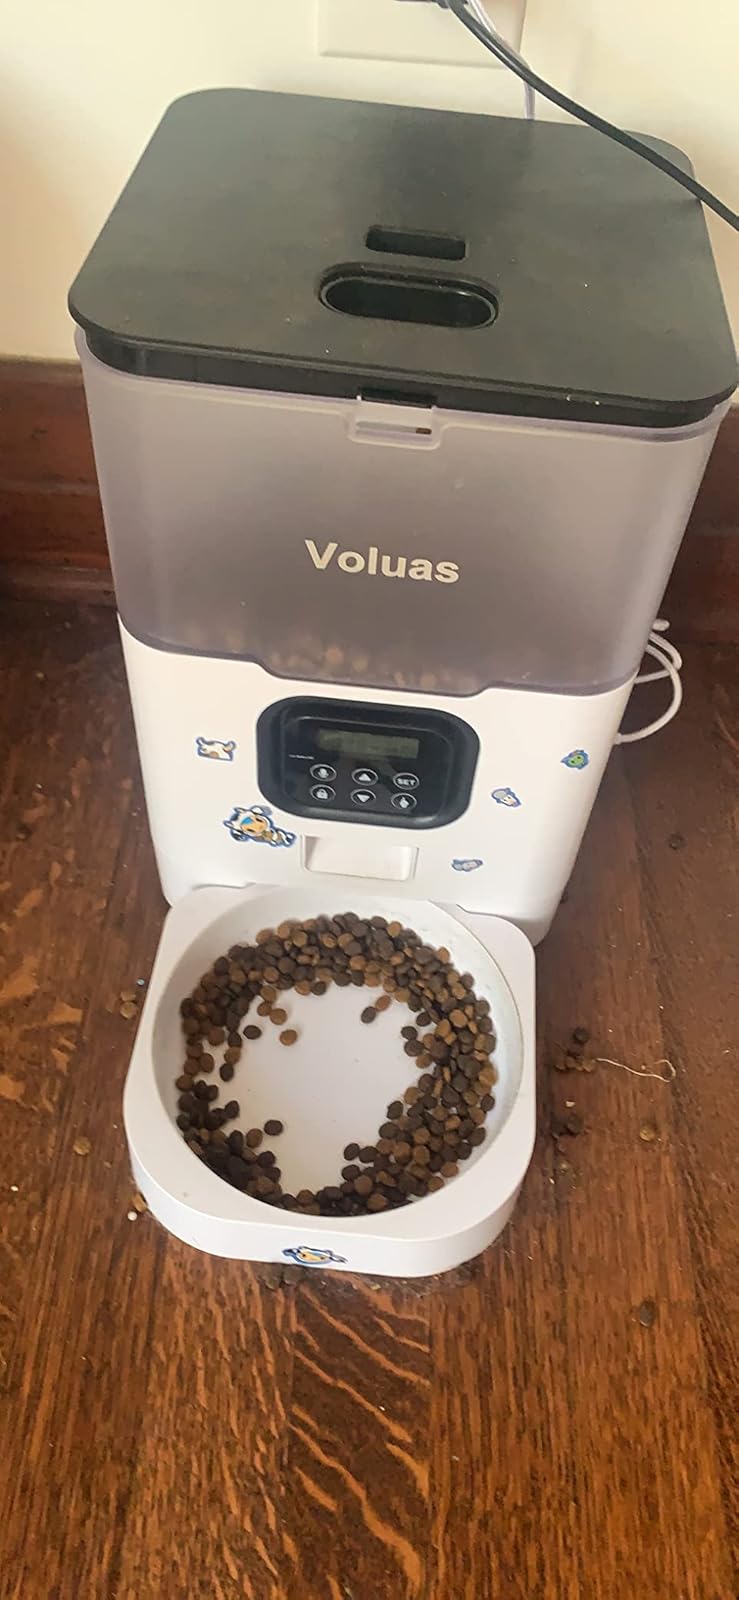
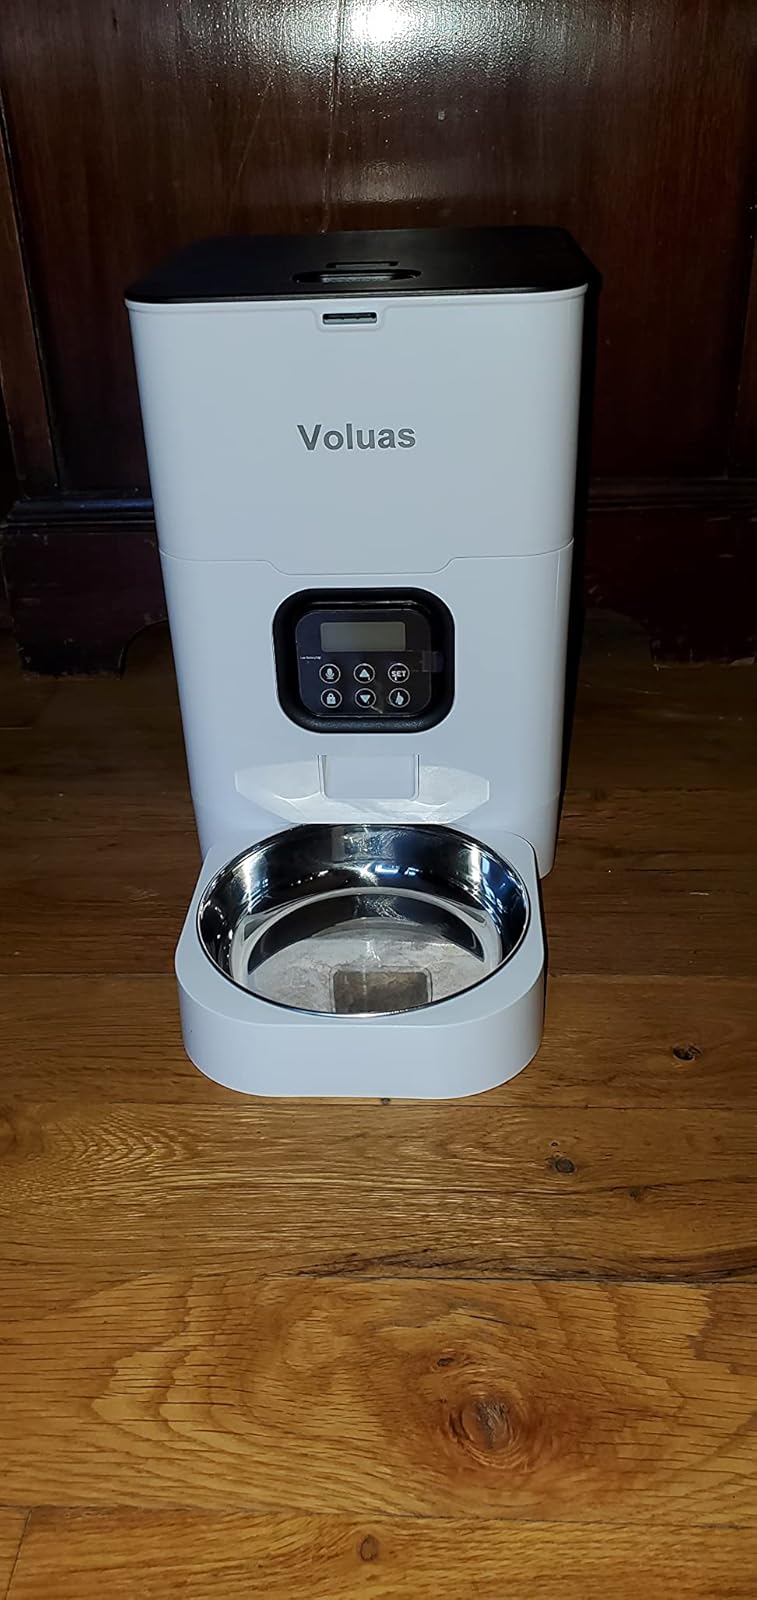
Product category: items_feeder
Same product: no